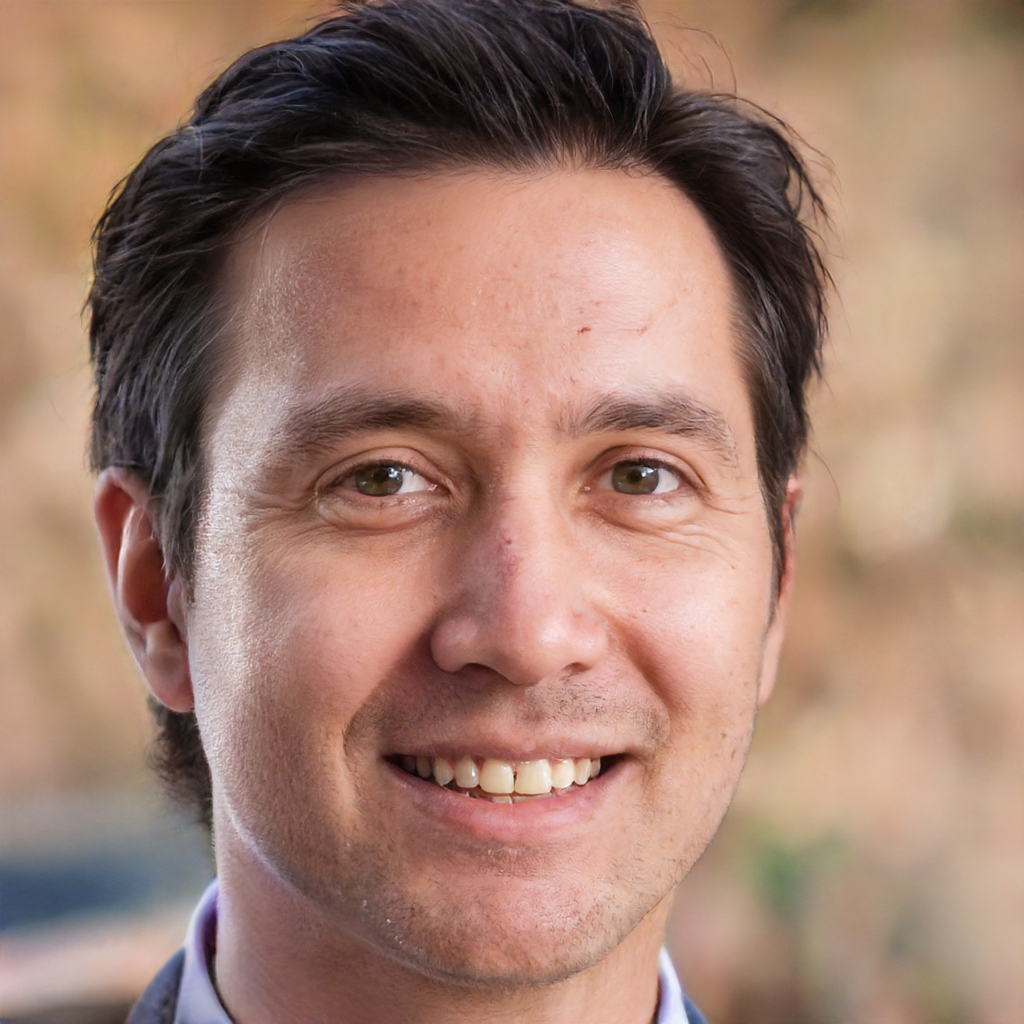
Gender: Male